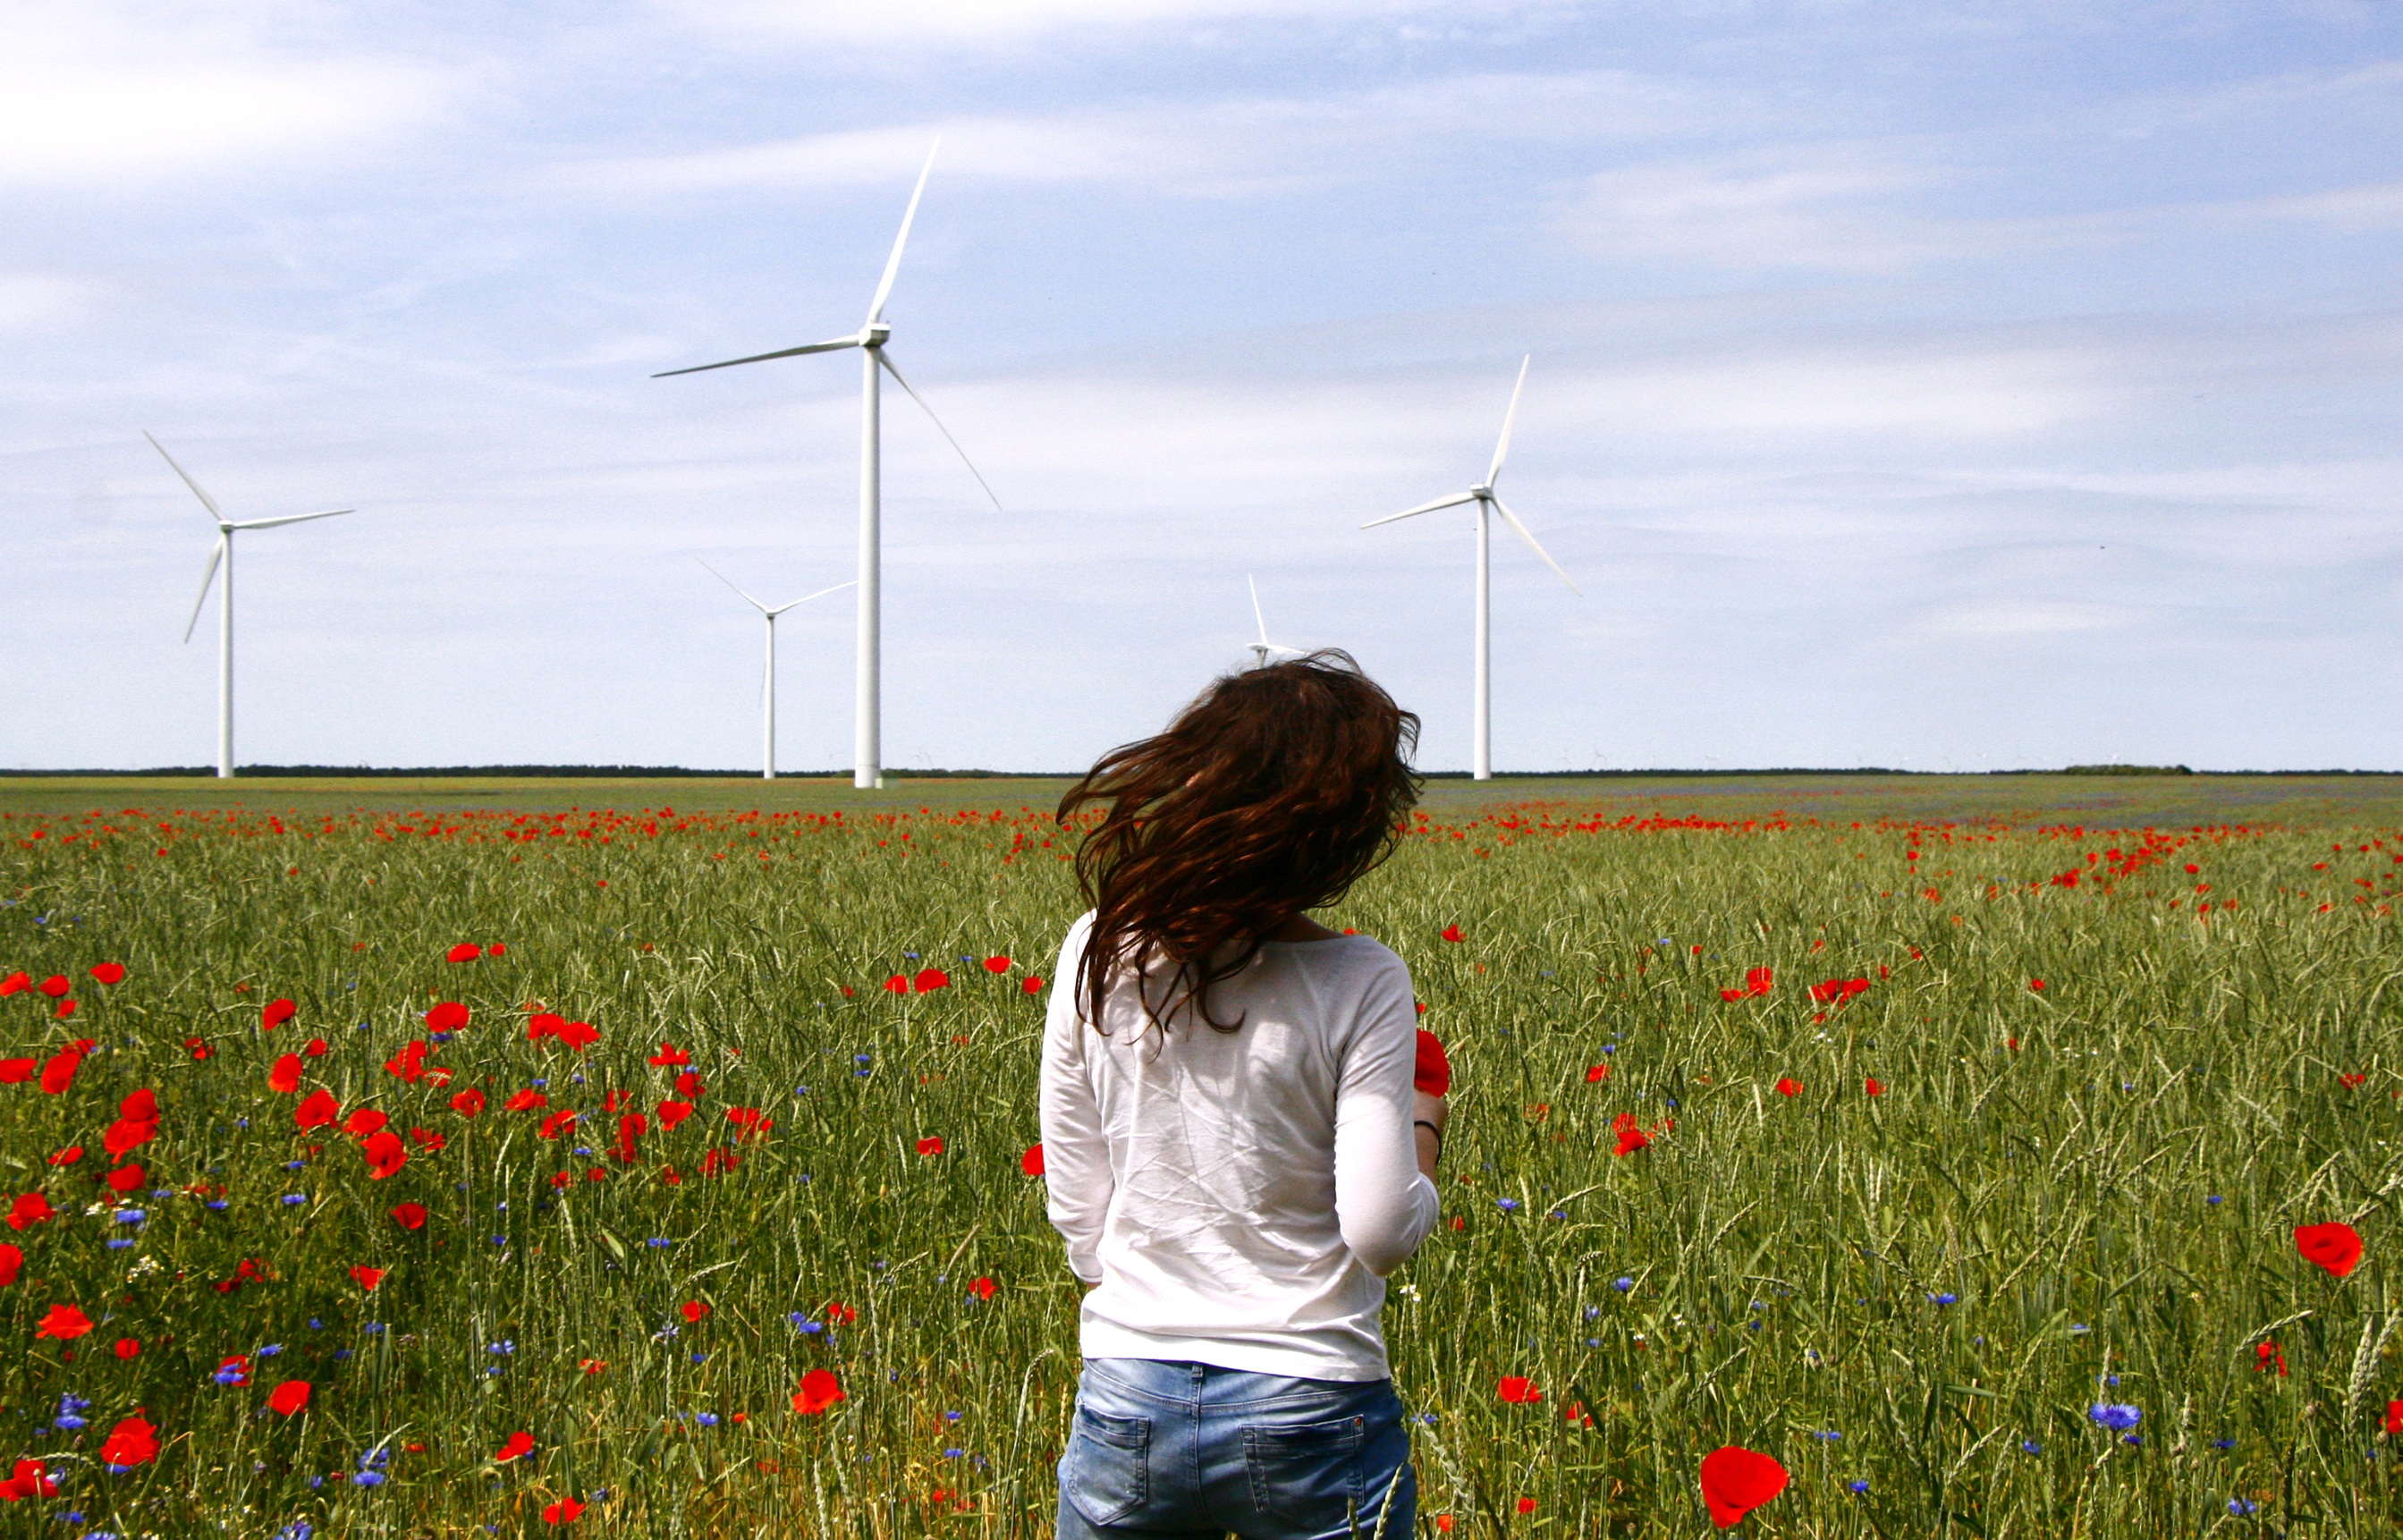
grass, plant, field, farm, meadow, prairie, flower, wind, crop, agriculture, plain, wildflower, grassland, poppy, windmills, habitat, spin, maki, rural area, wind turbines, flowering plant, girl in a field, natural environment, grass family, land plant